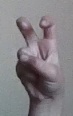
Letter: toot